Chöje Lama Gelongma Palmo

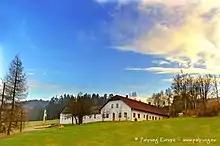
Retreat Institute of The European Seat of H. H. Chamgon Kenting Tai Situpa

She established, guides and directs Palpung Europe, the European Seat of the Palpung lineage of Tibetan Buddhism with institutes in Purkersdorf near Vienna and Langschlag in the Waldviertel.